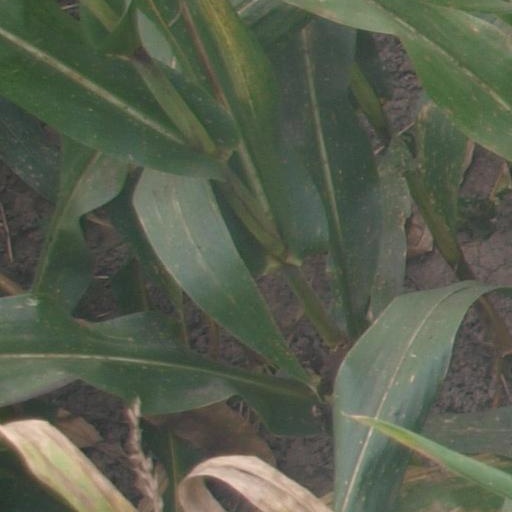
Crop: maize; corn